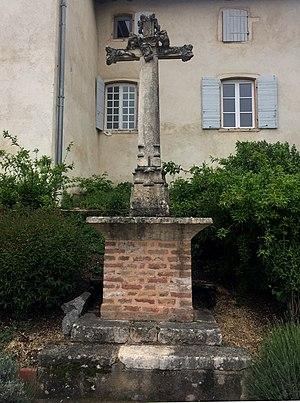
Image de Reyrieux, Ain, France en avril 2017.
Reyrieux est une commune française située dans le département de l'Ain en région Auvergne-Rhône-Alpes.